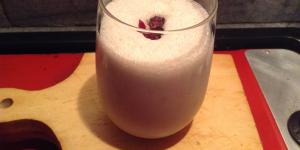
batido de arandanos